Osogovo

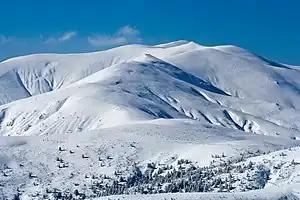
Ruen peak from the Bulgarian side of Osogovo.

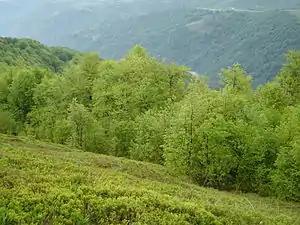
Springtime on the Macedonian side of Osogovo.

Osogovo (Bulgarian/Macedonian: ), or Osogovska Planina or Osogovski Planini (Осоговска Планина or Осоговски Планини), is a mountain range and ski resort between the south-western part of Bulgaria (Kyustendil Province) and the north-eastern part of North Macedonia (Kočani and Kriva Palanka municipalities). Osogovo Monastery is situated on the mountain.